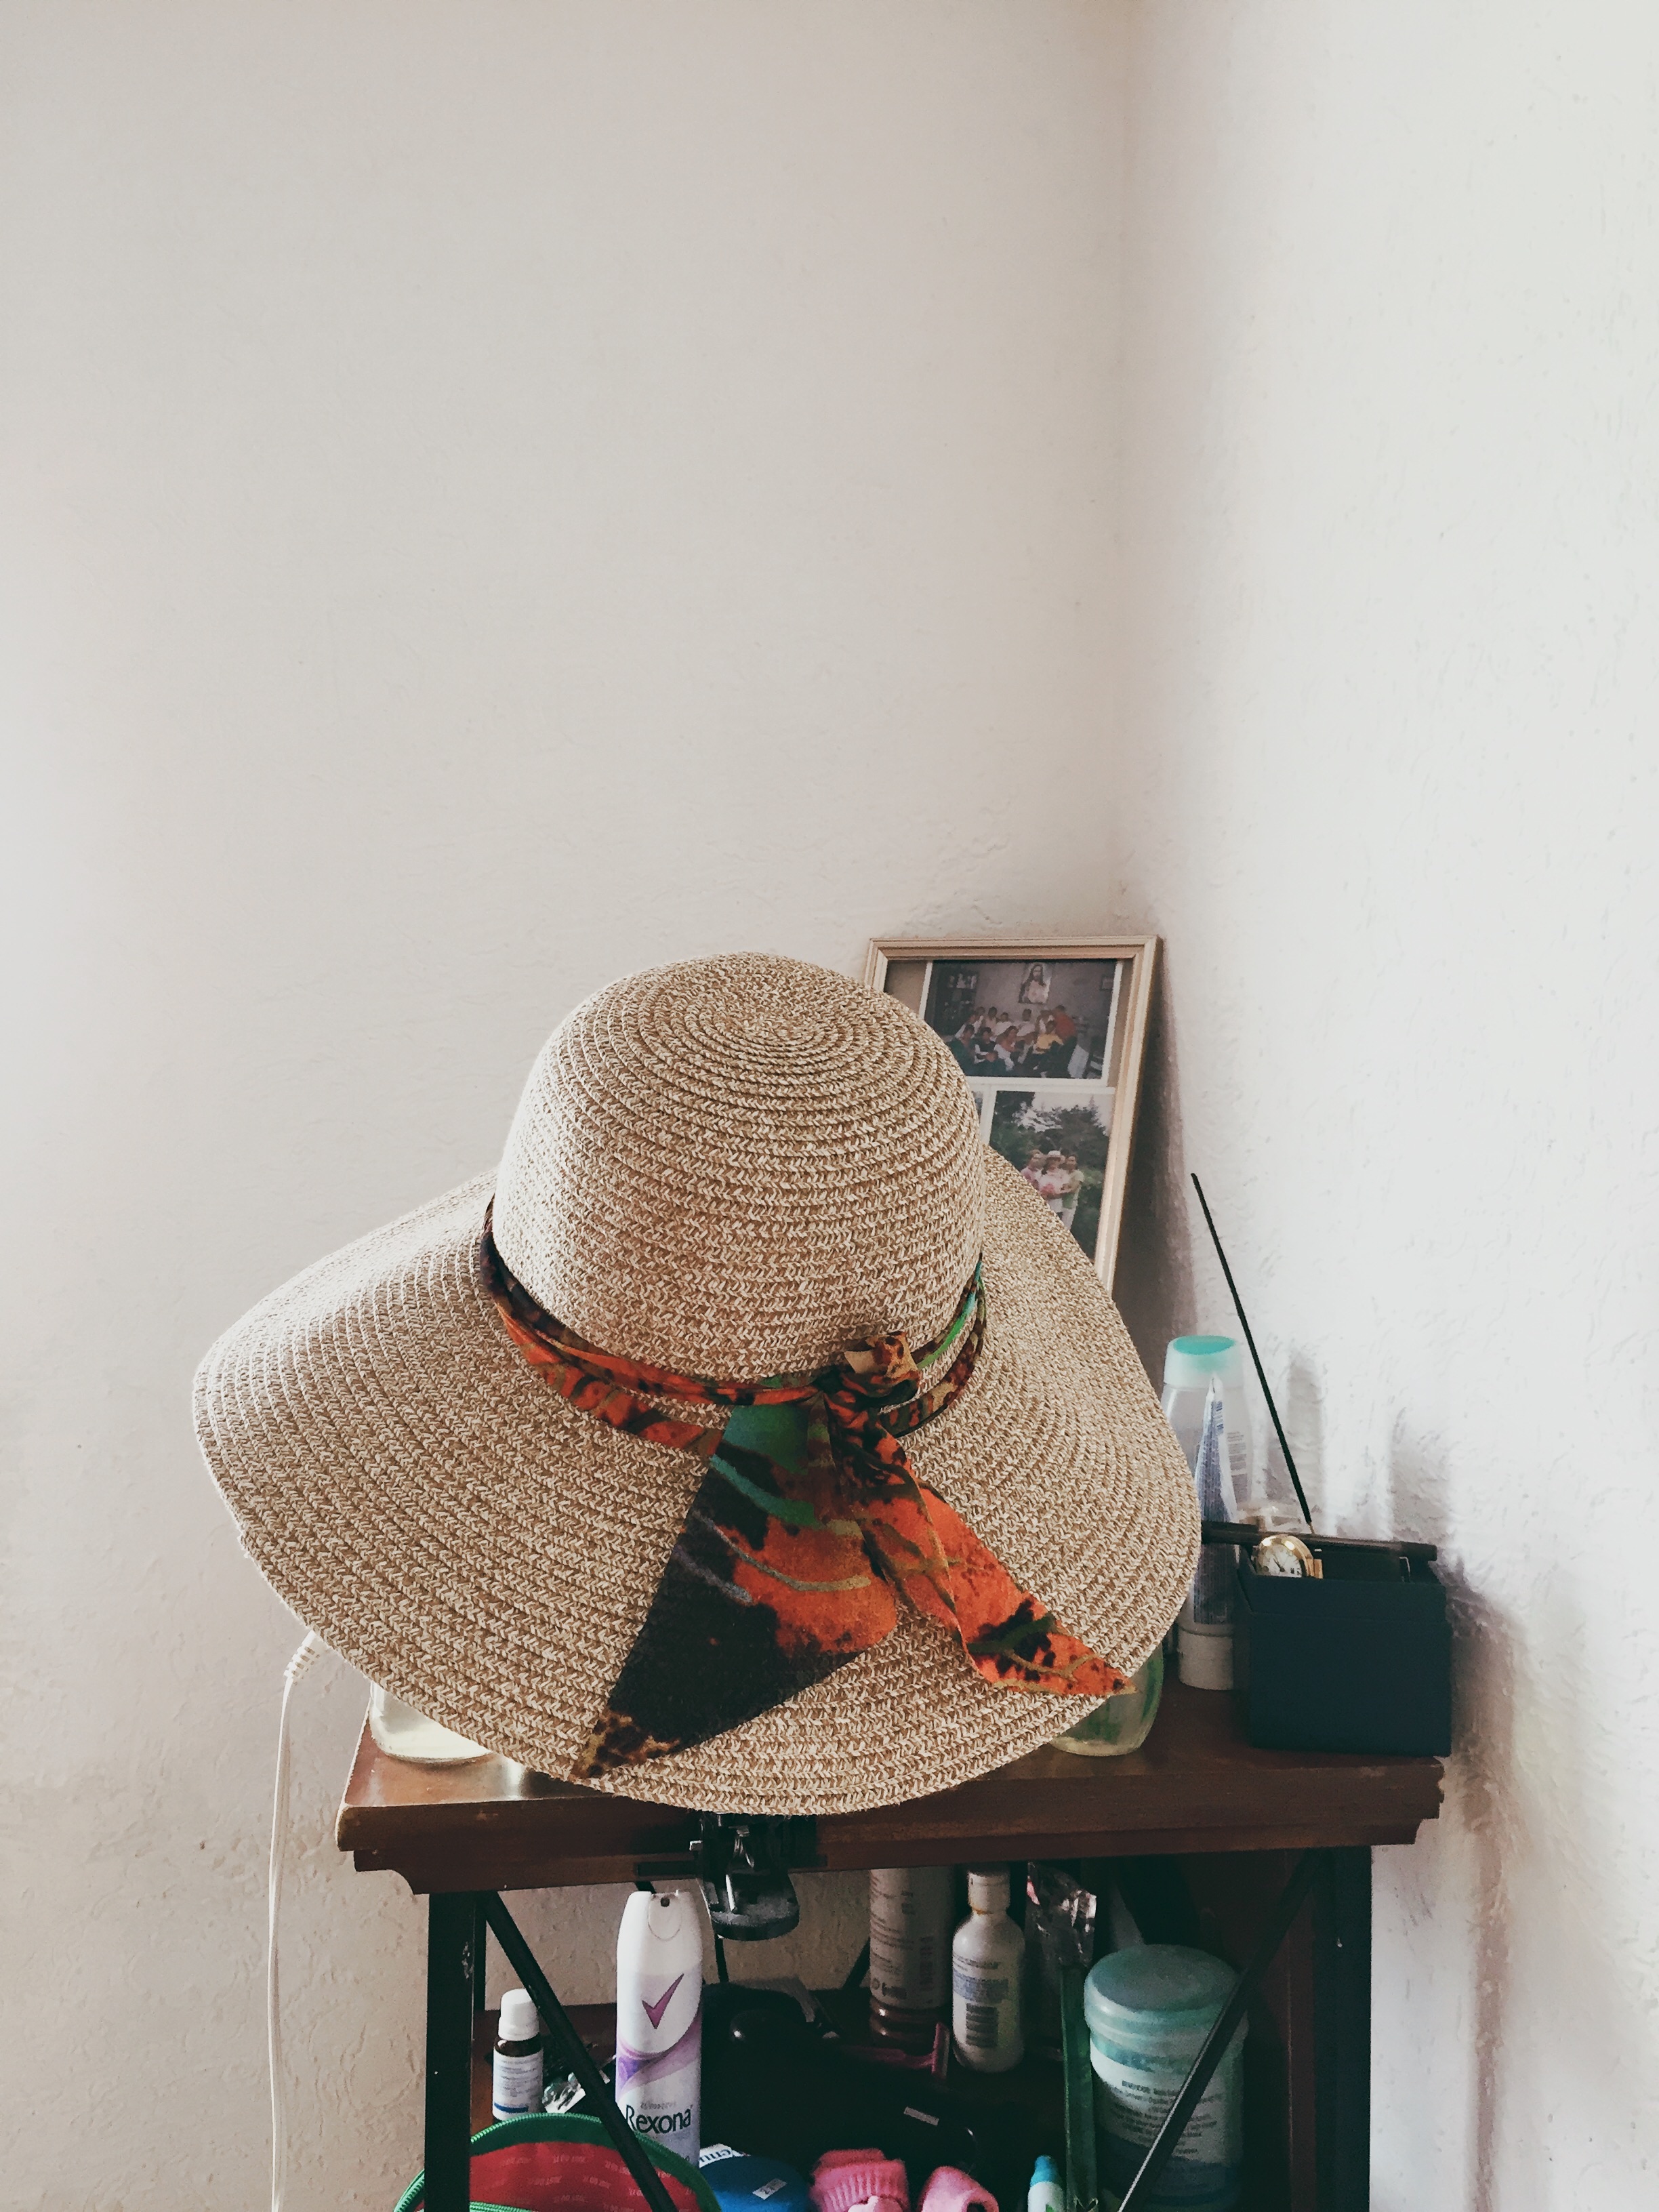
pattern, hat, clothing, headgear, wool, product, art, cap, footwear, fashion accessory